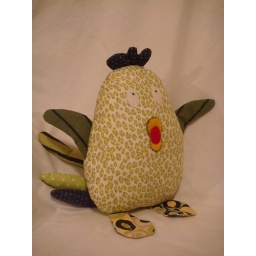
cute colorful chicken. He is an original &amp;quot;one of a kind&amp;quot; design, handmade by us at Alfa Studio.